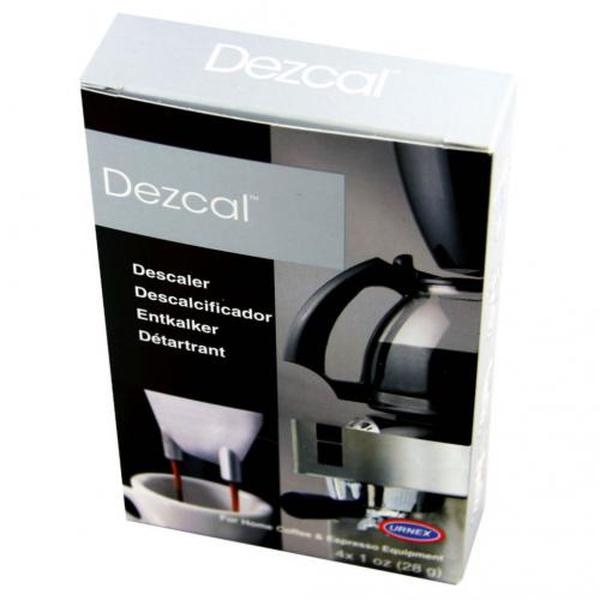
BOSCH 00573828 DESCALER (GENUINE OEM PART)
Overview Specifications Description: DESCALER Fits Brand: BOSCH Manufacturer: BOSCH Manufacturer part number: 00573828 This part is covered by manufacturer warranty. Known as: 00573828 Product Specifications: [NA]
Brand: Bosch
Category: Home & Garden > Kitchen & Dining > Kitchen Appliance Accessories > Coffee Maker & Espresso Machine Accessories